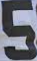
Number: 5